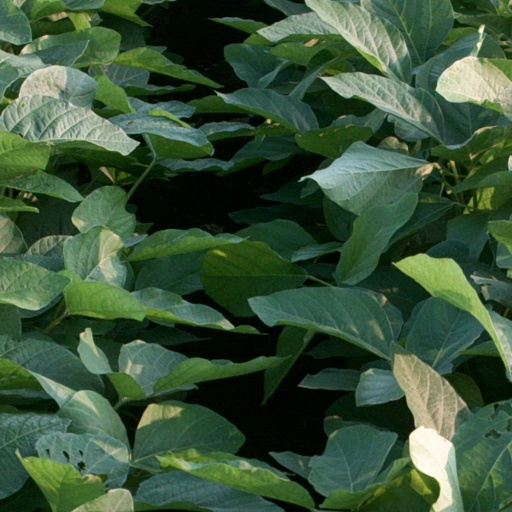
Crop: soybean